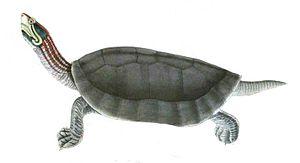
Batagur kachuga est une espèce de tortues de la famille des Geoemydidae.